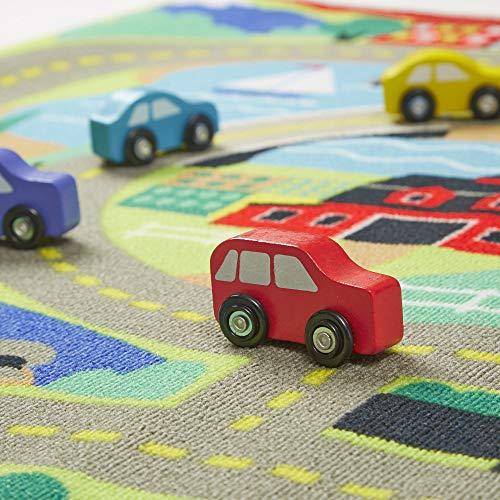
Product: Melissa & Doug Round the Town Road Rug & Car Set (Cars & Trucks, Safe for All Floors, 4 Wooden Cars, 36” W x 39"L, Great Gift for Girls and Boys – Best for 3, 4, 5, 6, 7 and 8 Year Olds)
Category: Home & Kitchen | Home Décor | Kids' Room Décor | Rugs
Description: GIFT FOR AGES 3 TO 8: The Round the Town Road Rug and Car Set makes an ideal gift for kids ages 3 to 8.
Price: $24.99
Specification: ProductDimensions:39x36x0.2inches|ItemWeight:3.99pounds|ShippingWeight:4.75pounds(Viewshippingratesandpolicies)|DomesticShipping:Currently,itemcanbeshippedonlywithintheU.S.andtoAPO/FPOaddresses.ForAPO/FPOshipments,pleasecheckwiththemanufacturerregardingwarrantyandsupportissues.|InternationalShipping:Thisitemisnoteligibleforinternationalshipping.LearnMore|ASIN:B00ND5XG6O|Itemmodelnumber:9400|Manufacturerrecommendedage:36months-8years